French battleship Liberté

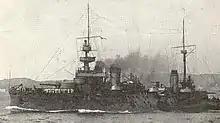
"Liberté" underway

Authorized as part of the 1900 (Naval Law), "Liberté" was laid down at the "Ateliers et Chantiers de la Loire" shipyard in Saint-Nazaire in November 1902 and launched on 19 April 1905. On 5 September 1907, "Liberté" steamed to the Arsenal de Brest in Brest, France, where her armament was installed. She departed Brest on 18 March, bound for the Mediterranean Sea, and after arriving in Toulon, was pronounced complete on 13 April 1908. This was over a year after the revolutionary British battleship , which rendered the pre-dreadnoughts like "Liberté" outdated before they were completed.